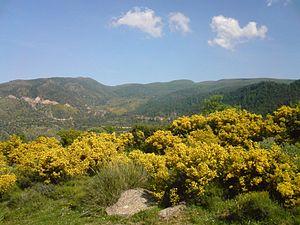
Paysages de Kabylie depuis le village d'Assif El Hammam (Adekar, Algérie).
Assif El Hammam est une localité de la commune d'Adekar dans la Wilaya de Bejaia en Algérie.
La Kabylie est une région historique située dans le Nord de l'Algérie, à l'est d'Alger.